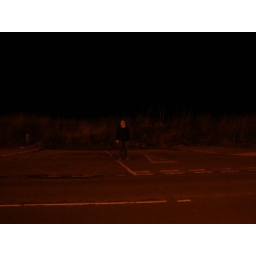
Me standing in the road to nowhere